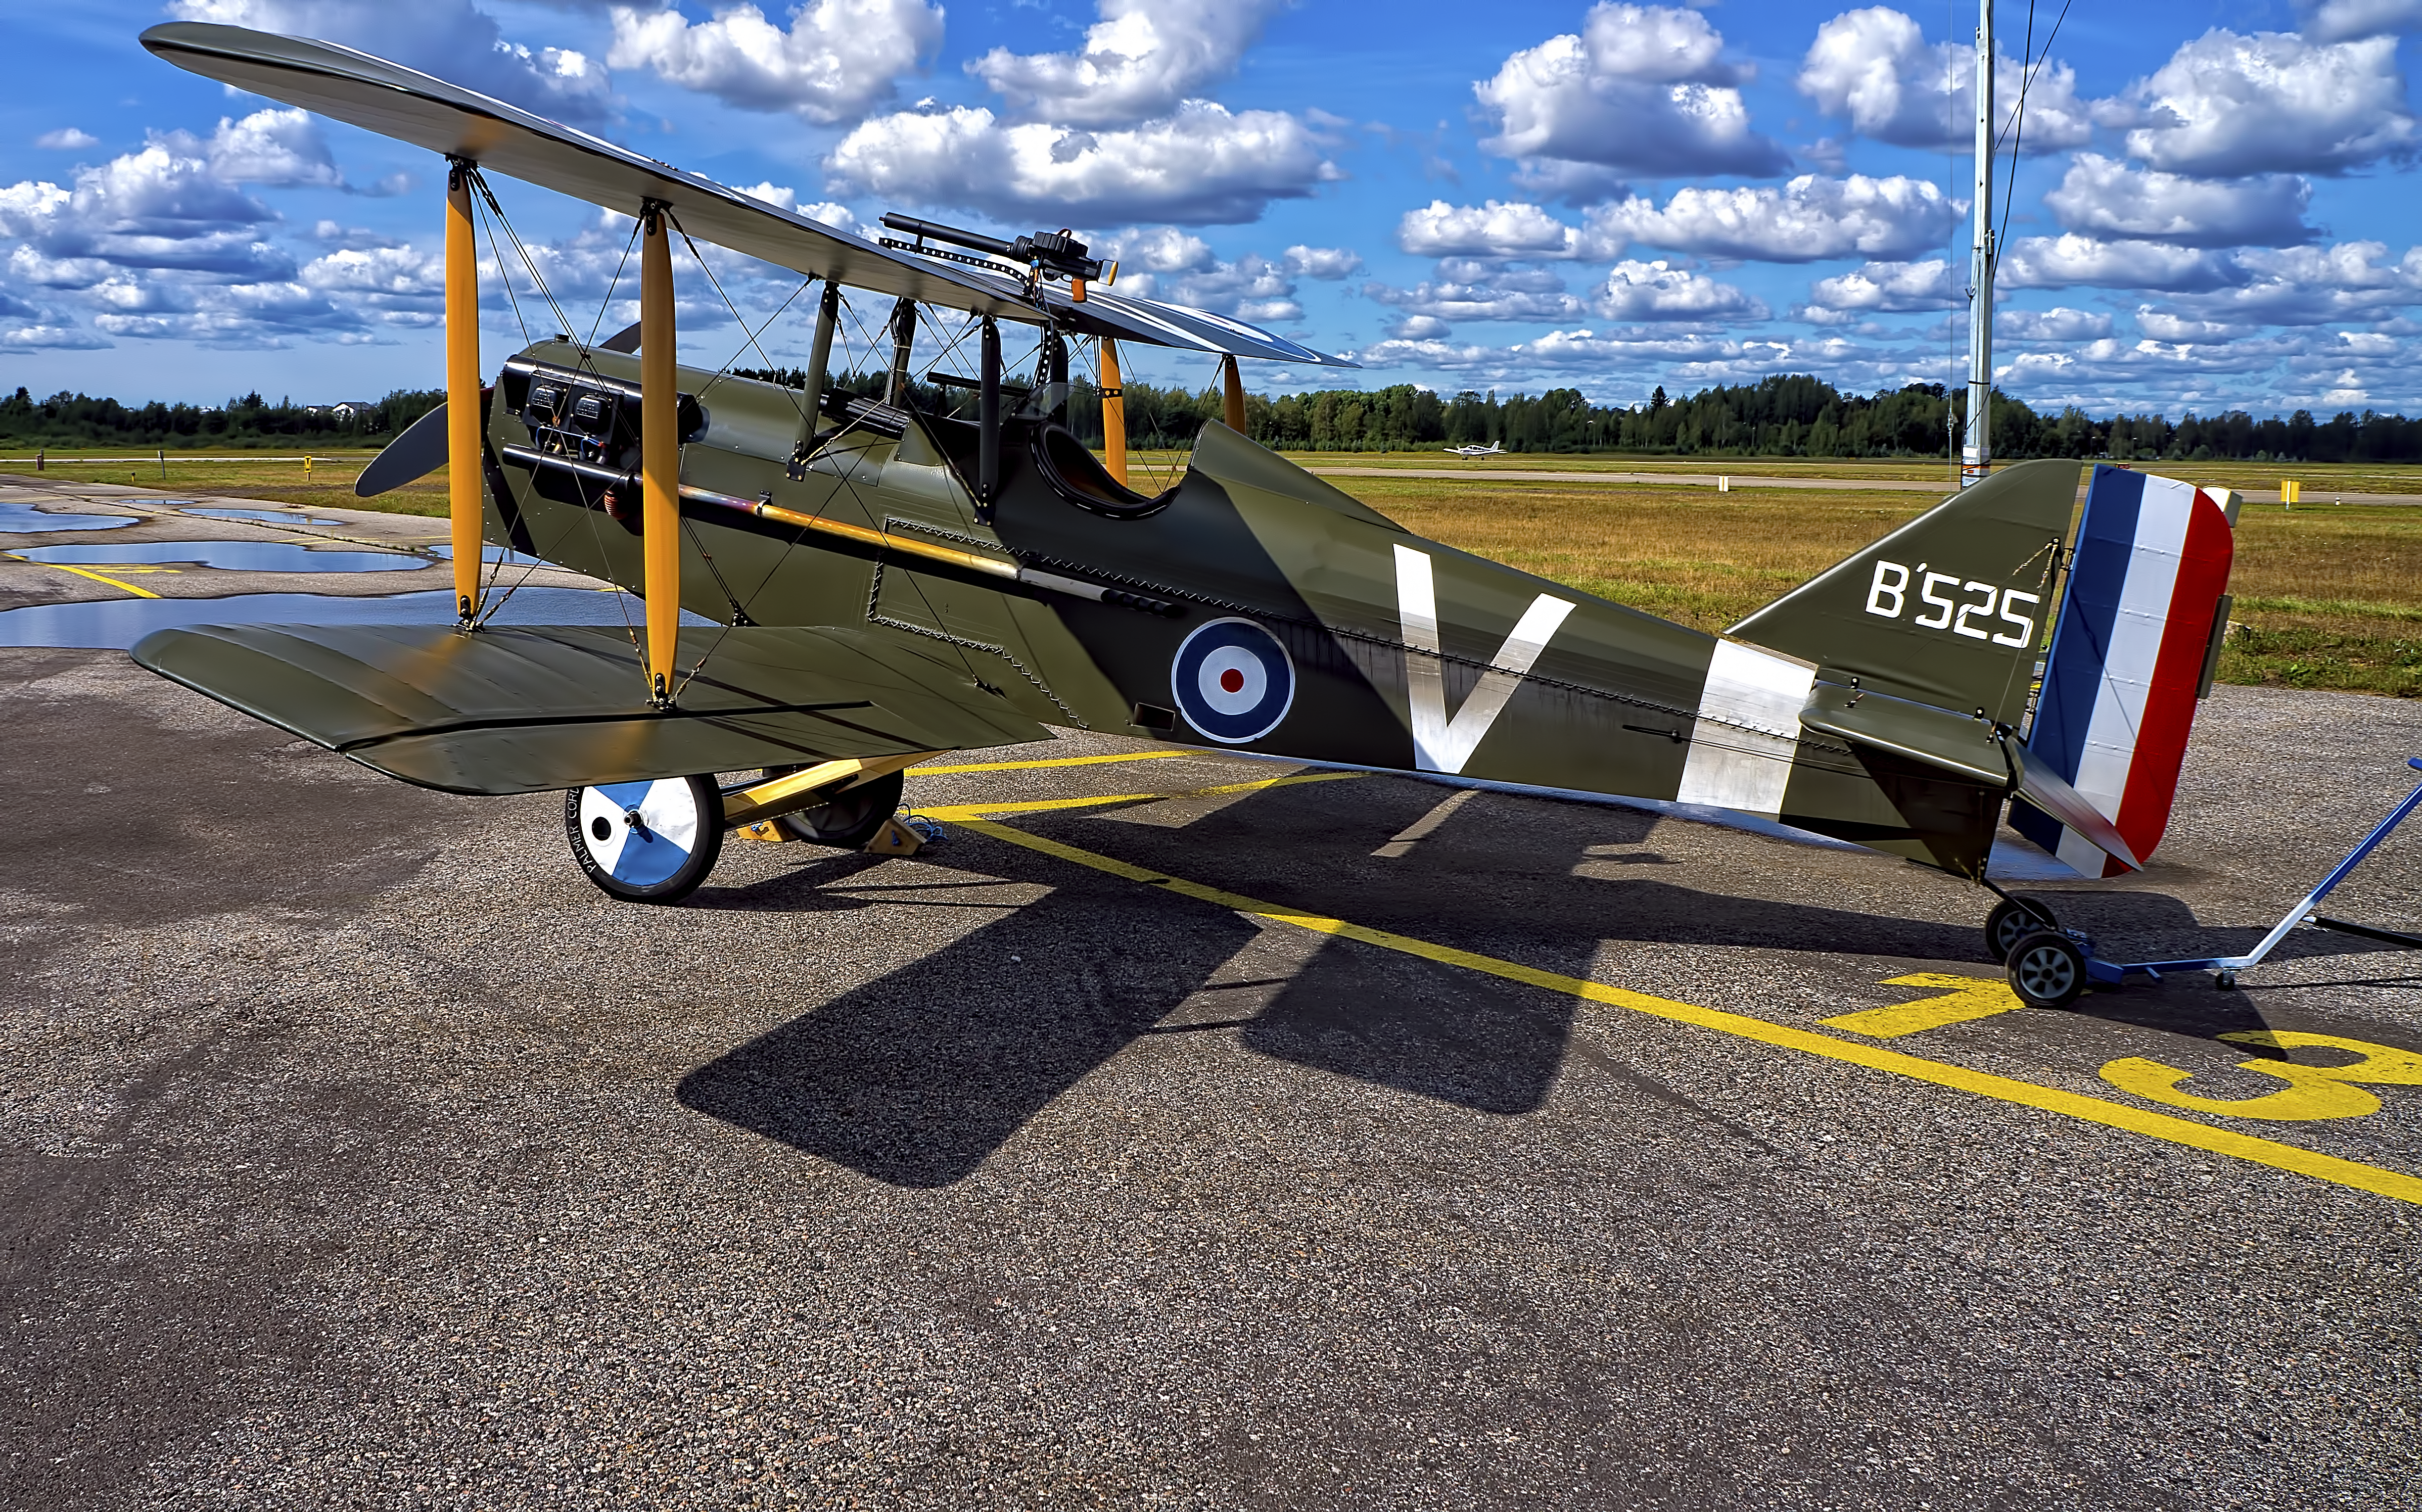
airport, airplane, plane, aircraft, factory, cool image, aeroplane, finland, helsinki, royal, replica, cool photo, biplane, fighter, i, airfield, helsinkimalmi, malmi, se5a